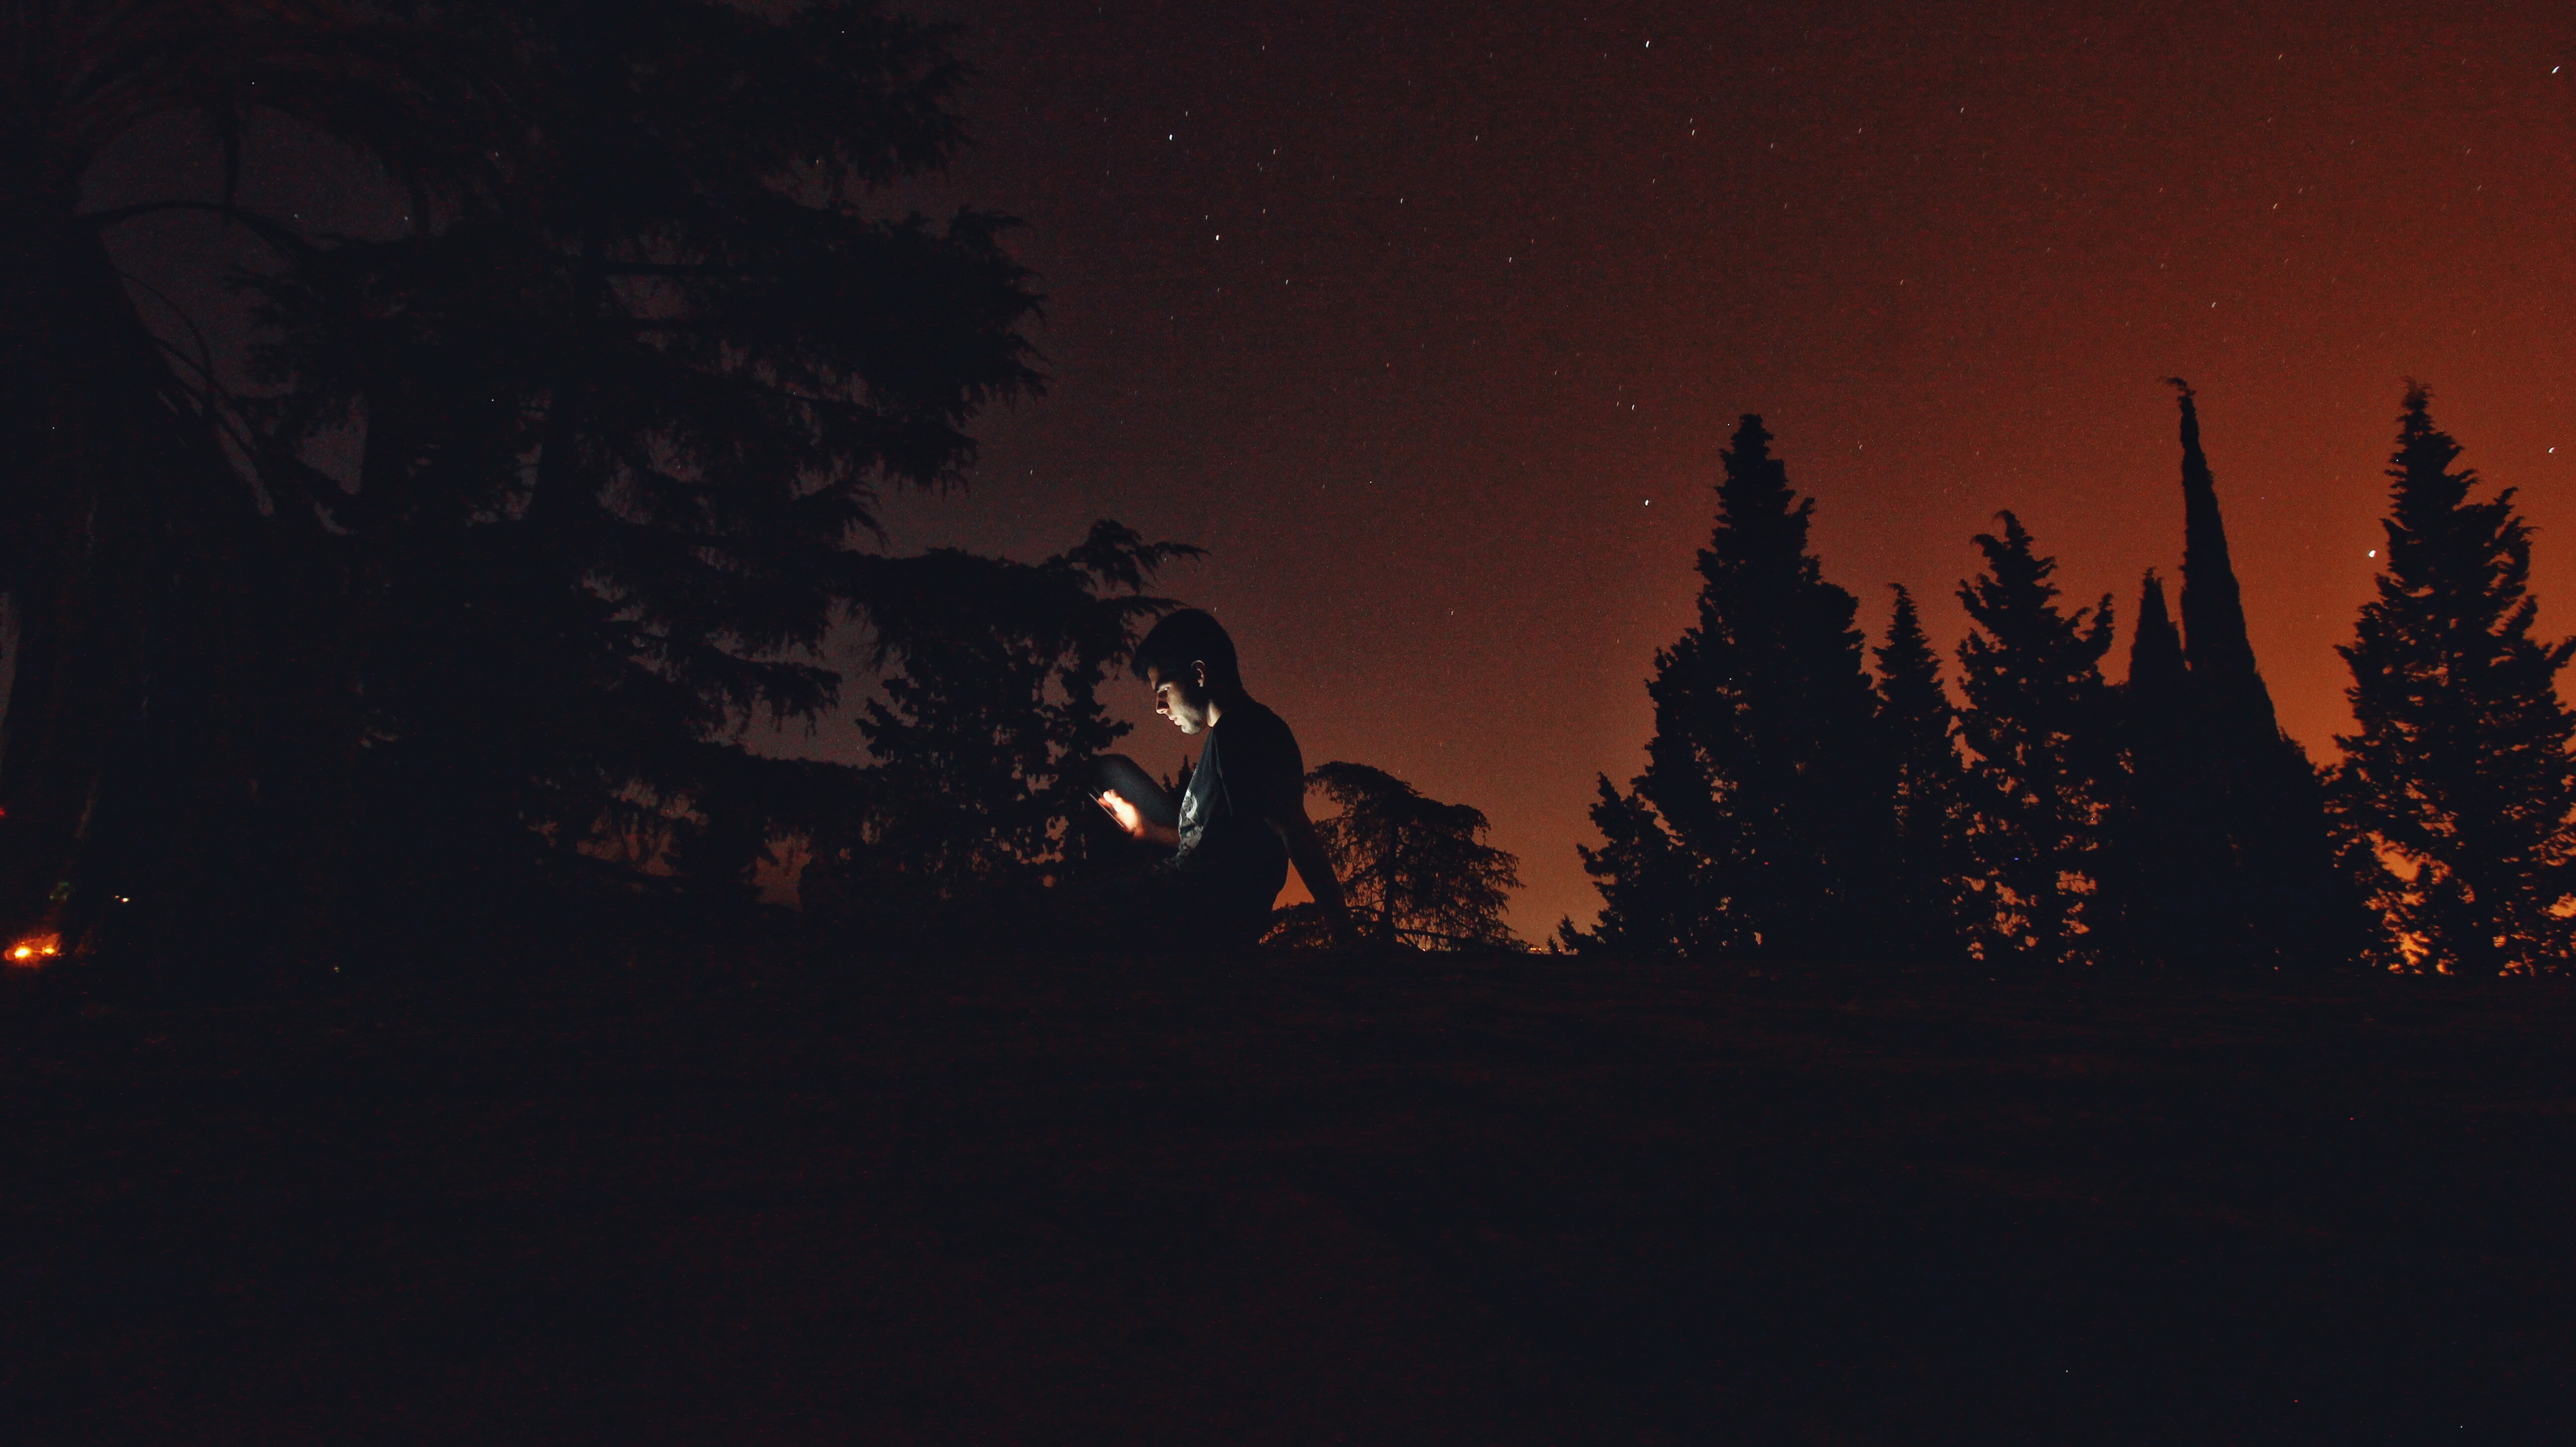
night, evening, darkness, midnight, screenshot, geological phenomenon